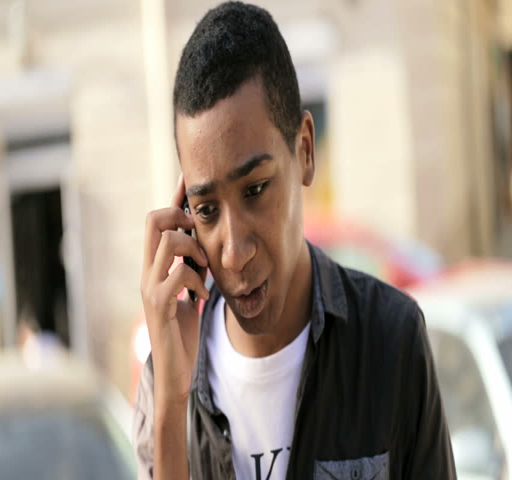
young man smiling on the street and talking on his smartphone